Early Germanic warfare

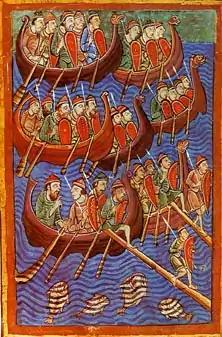
Sea-faring Danes depicted invading England. Illuminated illustration from the 12th century "Miscellany on the Life of St. Edmund" (Pierpont Morgan Library)

In case of victory, the booty would be divided among the troops, often by the casting of lots. Sometimes the booty, including prisoners, would be sacrificed to the god of war. This was infamously done by the Cimbri to Roman soldiers captured during the Cimbrian War.